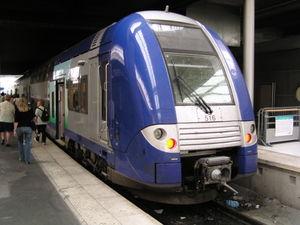
Le TER 2N NG est une rame automotrice électrique à deux niveaux issue du type Coradia Duplex d'Alstom et conçue pour le service TER en France. La première commande de la SNCF, diligentée par les régions, a été lancée en 2000, la dernière en 2009, pour des livraisons qui se sont étalées de 2004 à 2010.